Provincias Internas

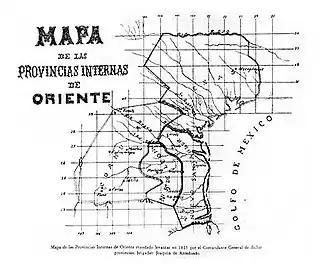
Map of the Eastern Internal Provinces created by Joaquín de Arredondo.

In 1787 it was considered to create a real audiencia with jurisdiction over the Interior Provinces, but the project was not put into effect. The viceroy had a limited authority over the two general headquarters until the King ordered on March 11, 1788, restoring full viceroyal authority over them and abolished the position of "Inspector Commander".